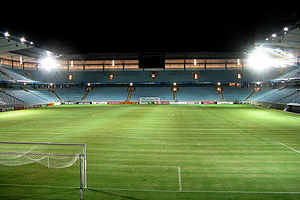
U/21 Europamesterskabet i fodbold 2009 / Stadioner
U-21 Europamesterskaberne 2009 i fodbold var det 17. i rækken af officielle europamesterskaber for U-21-landshold, arrangeret af UEFA. Tyskland vandt turneringen efter at have slået England i finalen. Sverige var værter for turneringen, der blev spillet i perioden 15. juni 2009 – 29. juni 2009.